Henri Christian Michel de Stengel

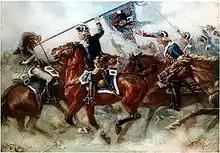
The mortal wound of General Stengel during the battle of Mondovì.

Henri Christian Michel de Stengel (11 May 1744 – 28 April 1796) joined the French royal army, rapidly rose to general officer rank during the French Revolutionary Wars, and was mortally wounded in Italian campaign while serving in General Napoleon Bonaparte's army.